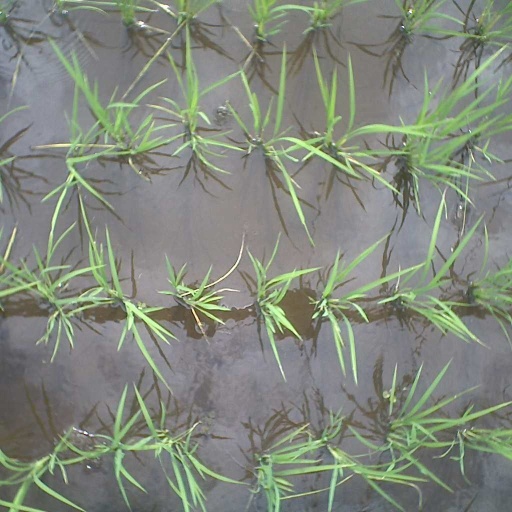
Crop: rice